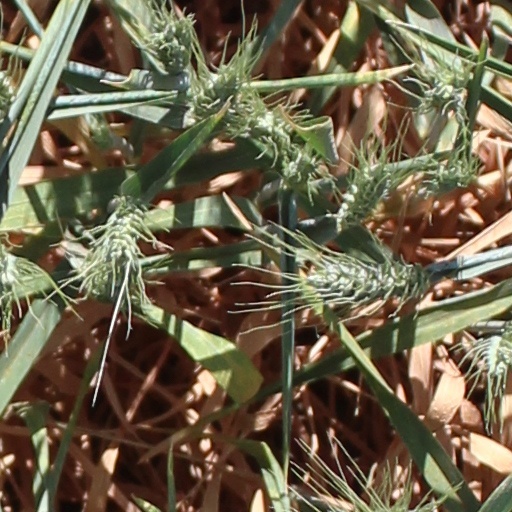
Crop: wheat